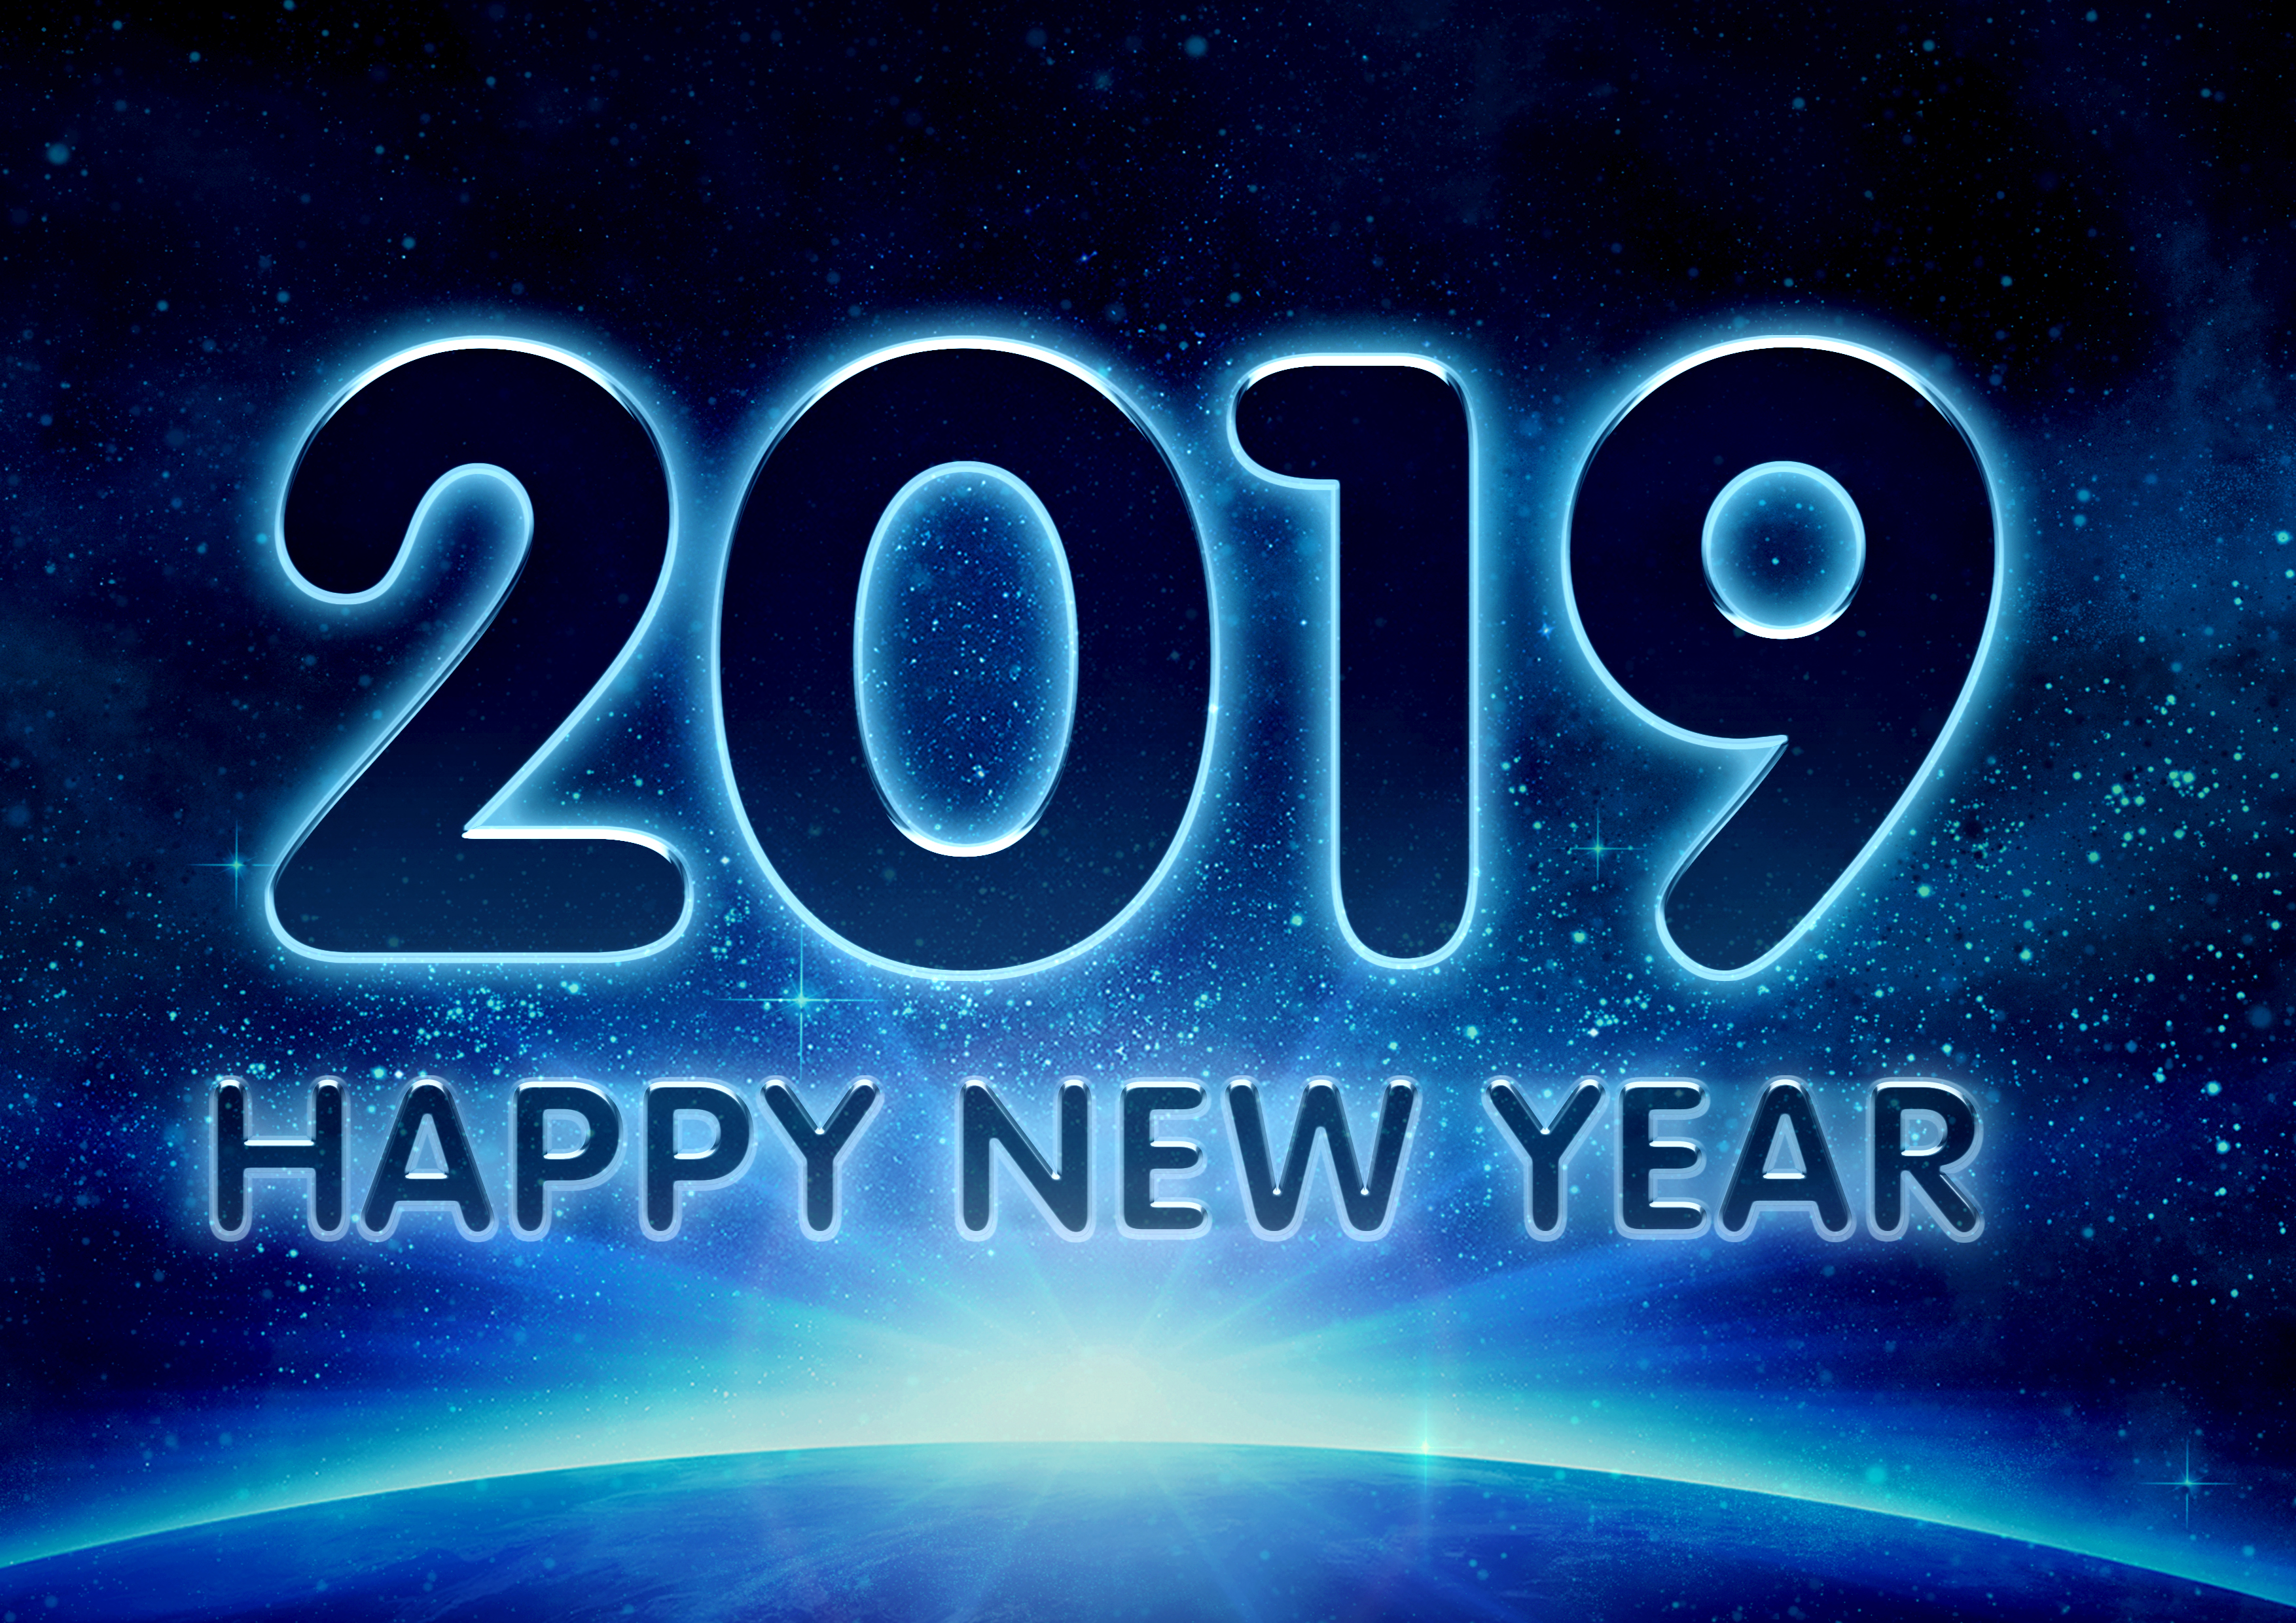
new years eve, 2019, new year, outer space, planet, rays, shine, stars, turn of the year, new year's eve, blue, noble, black, banner, gloss, background, annual, number, new year 2019, atmosphere, modern, sphere, sparkle, happy new year, text, font, sky, computer wallpaper, logo, space, graphics, electric blue, universe, graphic design, earth, midnight, world, brand